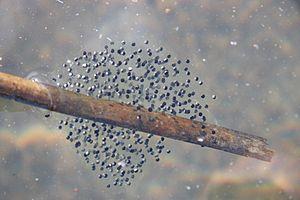
Oeufs de Grenouille des bois, Saint-Camille, Québec, Canada